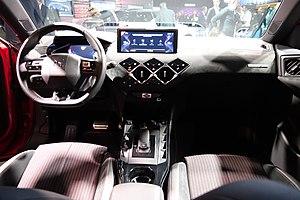
DS 3 Crossback - Mondial de l'Auto 2018
La DS 3 Crossback est un crossover urbain du constructeur automobile DS. Il est connu en interne sous la dénomination de projet « D34 » et il est produit à Poissy à partir de décembre 2018.